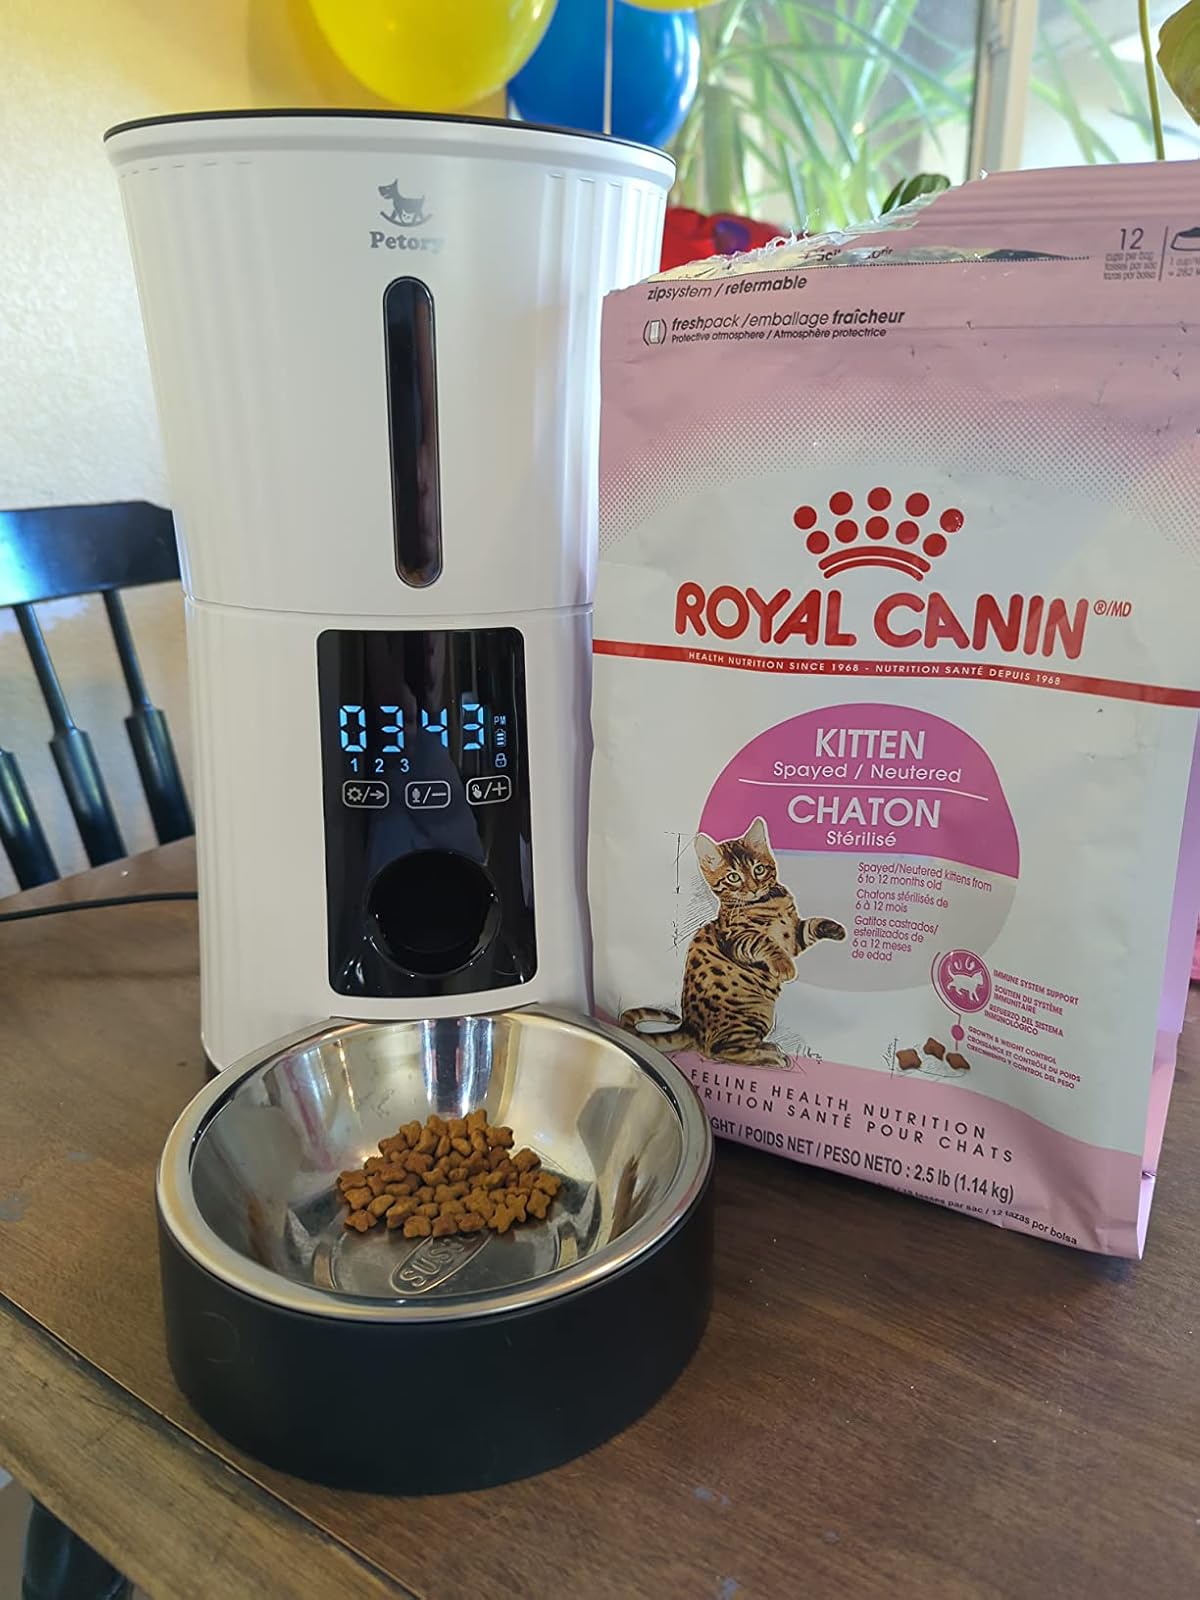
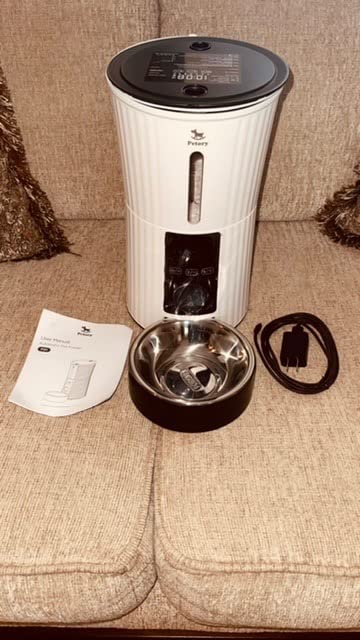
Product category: items_feeder
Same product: yes